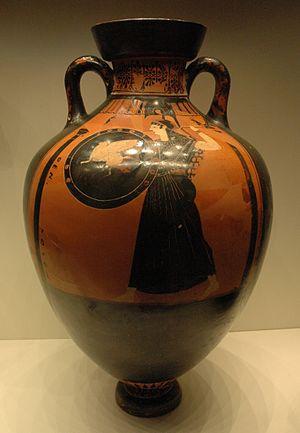
Amphore panathénaïque attique à figures noires.